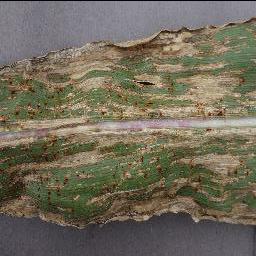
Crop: corn
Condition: (maize)_cercospora_spot_gray_spot